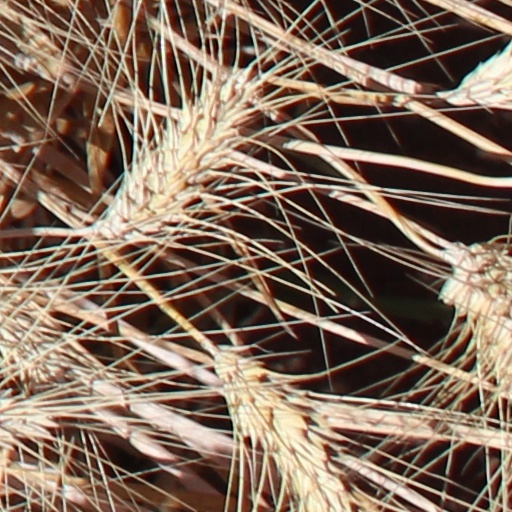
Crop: wheat